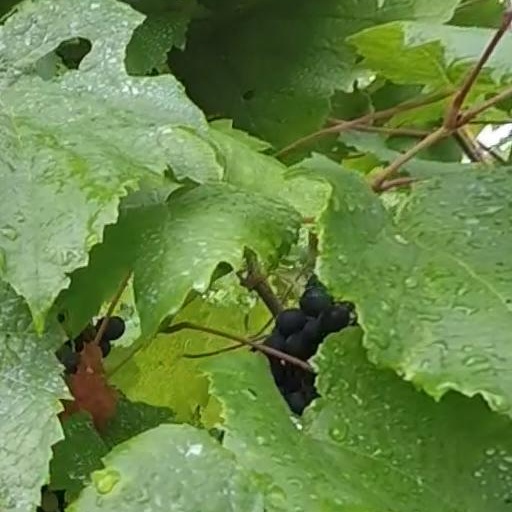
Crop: grape